Thaïs (novel)

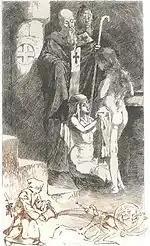
Illustration by Martin van Maële for a 1901 edition of the novel

Thaïs is a novel by French writer Anatole France, published in 1890. It is based on events in the life of Saint Thaïs of Egypt, a legendary convert to Christianity who is said to have lived in the 4th century. It was the inspiration for the 1894 opera of the same name by Jules Massenet.